Ōzone Oshitayashiki

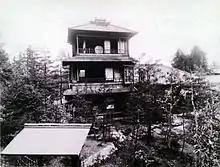
Building of the Ōzone "Oshitayashiki"

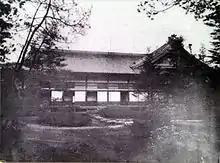
Building of the Ōzone "Oshitayashiki"

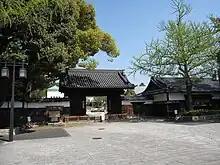
The main Black Gate ("Kuro-mon") of the Ōzone "Oshitayashiki"

The Ōzone Oshitayashiki (大曽根 御下屋敷), sometimes also read as "Shimoyashiki" (下屋敷), is a former residence of the Owari branch of the Tokugawa clan, located in Ōzone in Higashi ward in Nagoya, central Japan.